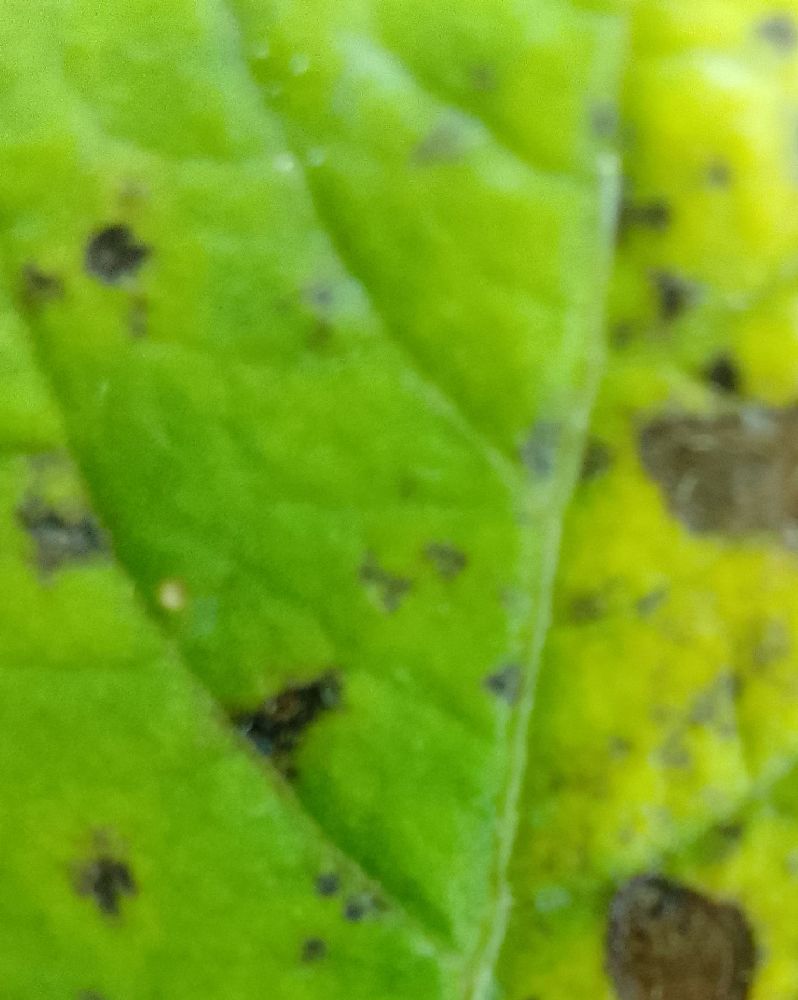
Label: Early blight